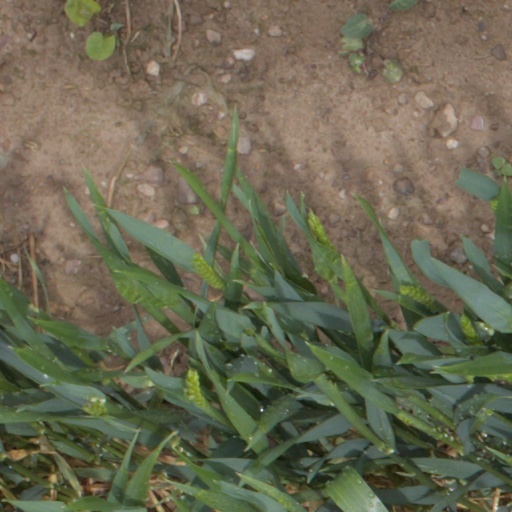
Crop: wheat